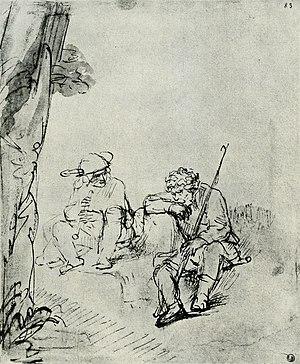
Rembrandt est un important cratère d'impact situé à la surface de Mercure. Avec un diamètre d'environ 715 km, il est le deuxième plus grand bassin d'impact de la planète, après Caloris, et c'est un des plus grands cratères du système solaire. Il a été découvert par MESSENGER durant son second survol de Mercure, le 6 octobre 2008. Il est âgé de 3.9 milliards d'années et a été créé dans la période du Grand bombardement tardif. La densité et la distribution des tailles des cratères d'impact autour de sa couronne montre qu'il s'agit d'un des plus récents bassins d'impact de Mercure.